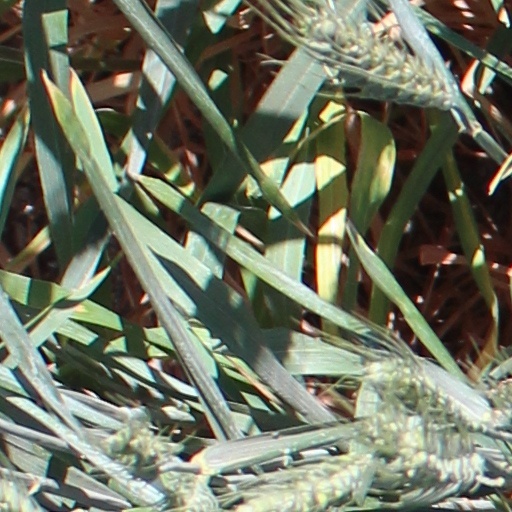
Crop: wheat